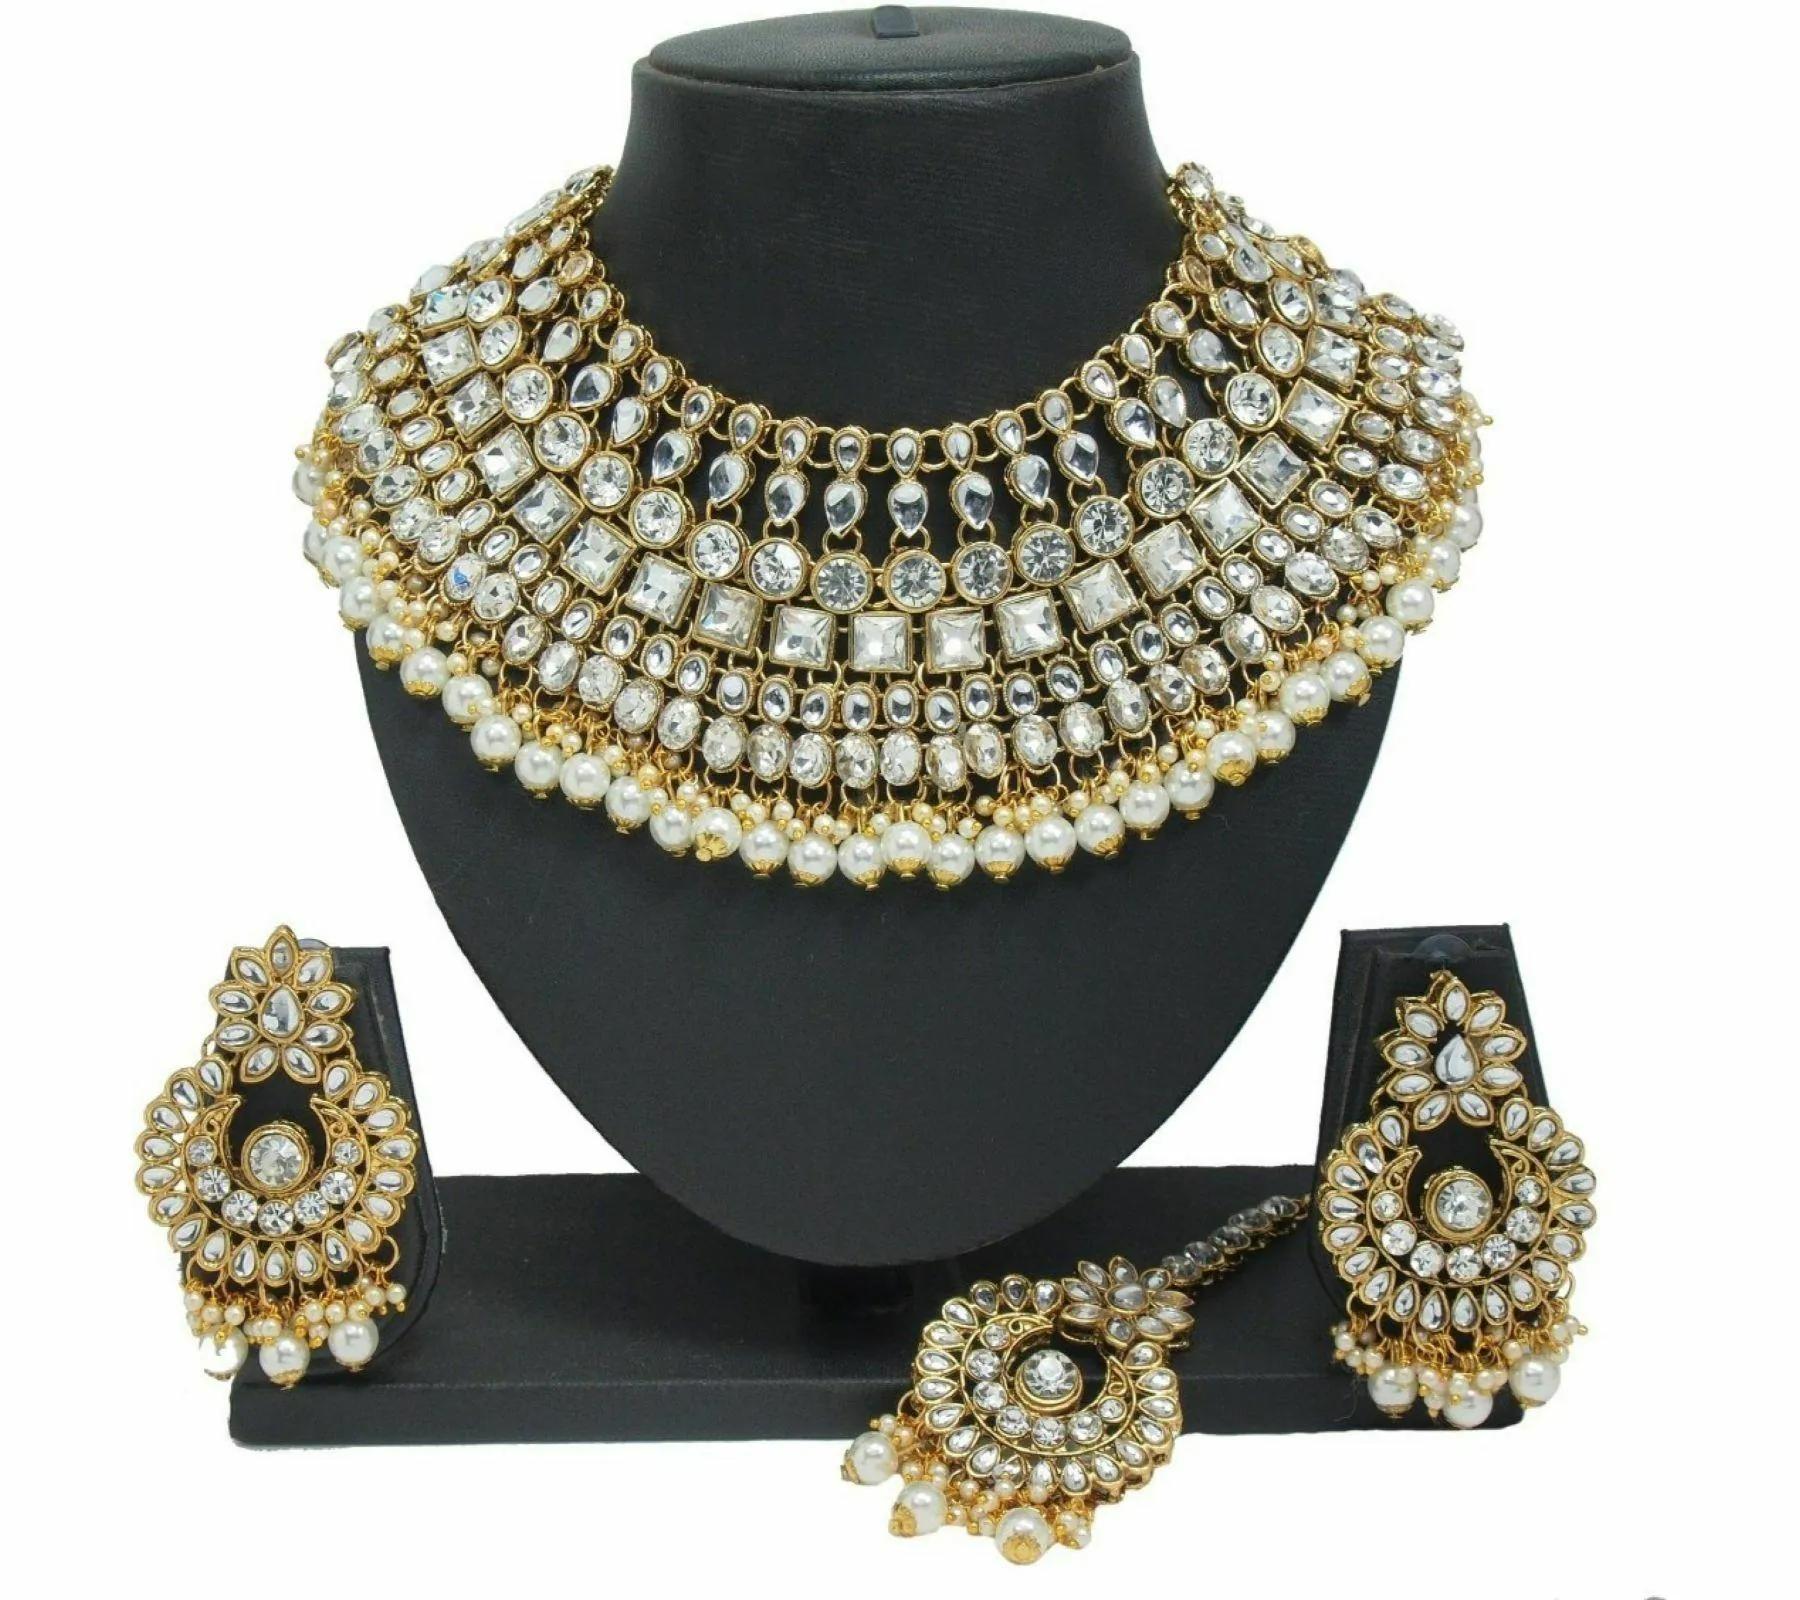
 Gyaan Jewels Handmade Gold Plated Alloy Necklace, Earring and Maang Tikka Set White (Women, Girls) (Pack of 1) Free Size
Type: Necklaces
Brand: Gyaan Jewels
Price: Rs. 897
 This traditional bridal jewelry combo necklace set is the best set of accessory to enhance your beauty and compliment you on your wedding day. Made of brass alloy and kundan settings, the classic ensemble worn together gives a natural, regal elegance to the outfit. Material the jewelry set is made from environmental brass alloy with top quality genuine plating, excellent craftsmanship.
Features: These are very easy to use being lightweight and has a design which makes it very comfortable,Superior quality and skin friendly,Made from premium quality material this product assures to remain in its original glory even after years of usage,Perfect gift ideal valentine, birthday, anniversary gift your loved ones
Included: 1 Necklace, 1 pair Earrings, 1mang tika